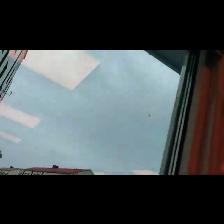
Label: NonHuman